Wuqi District

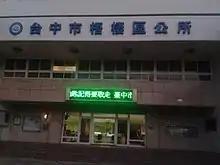
Wuqi District office

Wuqi District is a coastal suburban district in southern Taichung, Taiwan. The Port of Taichung is in Wuqi District.